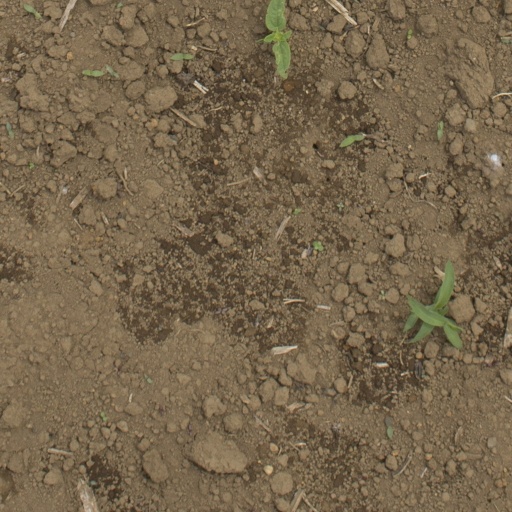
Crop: Jerusalem artichoke